Peck Block

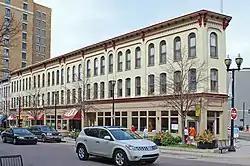

The Peck Block is a commercial building located at 34-50 Monroe Center NW in Grand Rapids, Michigan. It was listed on the National Register of Historic Places in 2000. The building has been rehabilitated to house condos on the upper floors.